Holy Trinity Church, Shanghai

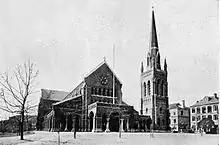
Holy Trinity Church, Shanghai pictured in 1908

Prior to the construction and dedication of Holy Trinity in 1847, church services attended by the British community were held in the British Consulate. Thomas Chaye Beale of Dent & Co. purchased and donated the current site of Holy Trinity as a gift to the church. The first church structure on the site was of poor quality; the roof collapsing, following intense rainfall, on 24 June 1850.